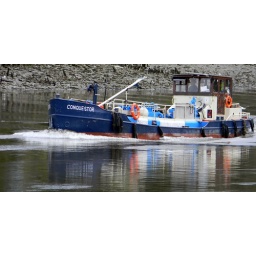
boat thames conquestor near south bank chiswick bridge 7th September 2010 11:09.36am